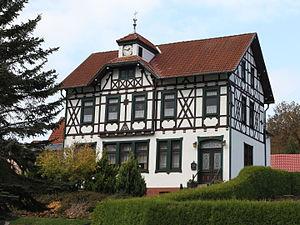
Rosa est une municipalité allemande du land de Thuringe, dans l'arrondissement de Schmalkalden-Meiningen, au centre de l'Allemagne. En 2015, sa population est de 704 habitants.